Vive le Québec libre

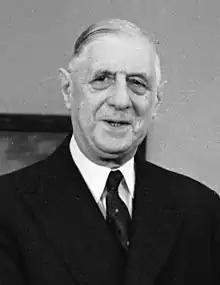
Charles de Gaulle, 1963

" ('Long live free Quebec!') was a phrase in a speech delivered by French President Charles de Gaulle in Montreal, Quebec on July 24, 1967, during an official visit to Canada for the Expo 67 world's fair. While giving an address to a large crowd from a balcony at Montreal City Hall, he uttered ("Long live Montreal! Long live Quebec!") and then added, followed by loud applause, ("Long live free Quebec!") with particular emphasis on the word . The phrase, a slogan used by Quebecers who favoured Quebec sovereignty, was seen as giving his support to the movement.